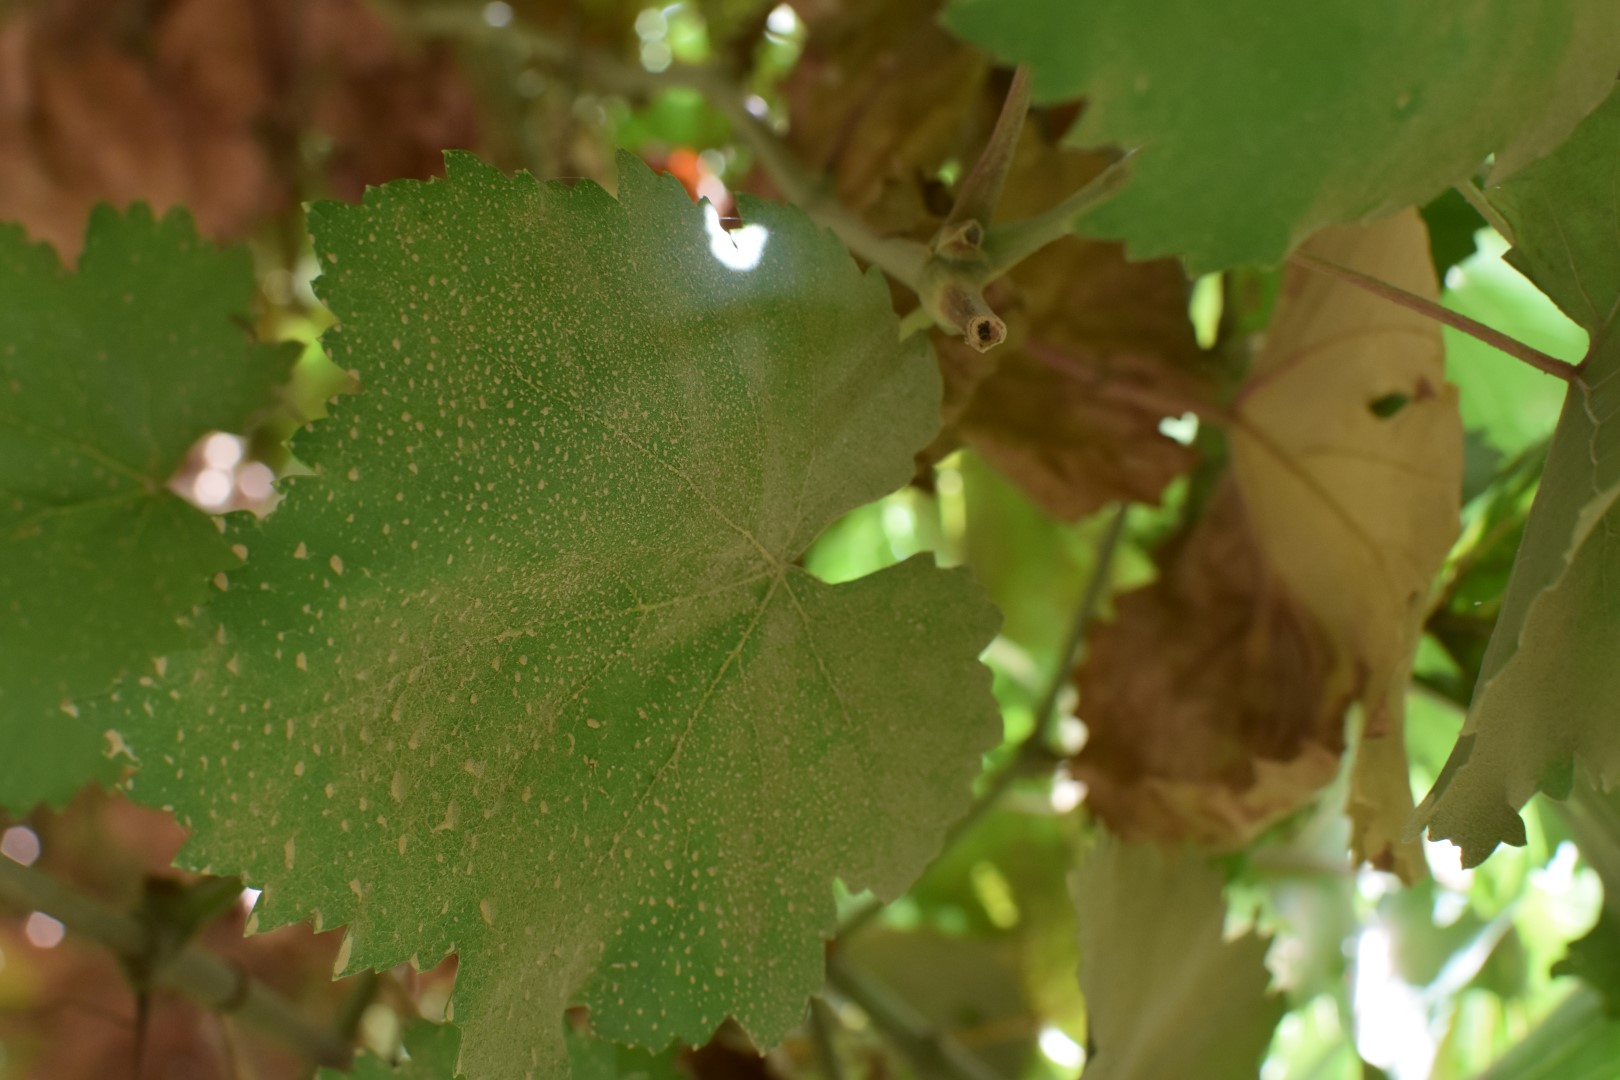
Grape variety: Riasi